Isaiah Stewart

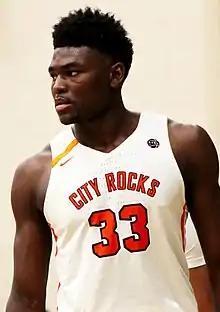
Stewart at the Nike EYBL in July 2018

Stewart attended McQuaid Jesuit High School in his first two years of high school. When he was 14 years old, as a freshman, he stood . In his freshman season, Stewart averaged 18.5 points, 12.4 rebounds and 3.1 blocks per game, recording two back-to-back 40-point games, and was named Rochester City Athletic Conference player of the year. In October 2016, he broke his tailbone during United States national under-16 team tryouts and consequently missed most of his sophomore season. On February 2, 2017, Stewart returned to the court, posting 35 points, 14 rebounds, and six blocks in his season debut.